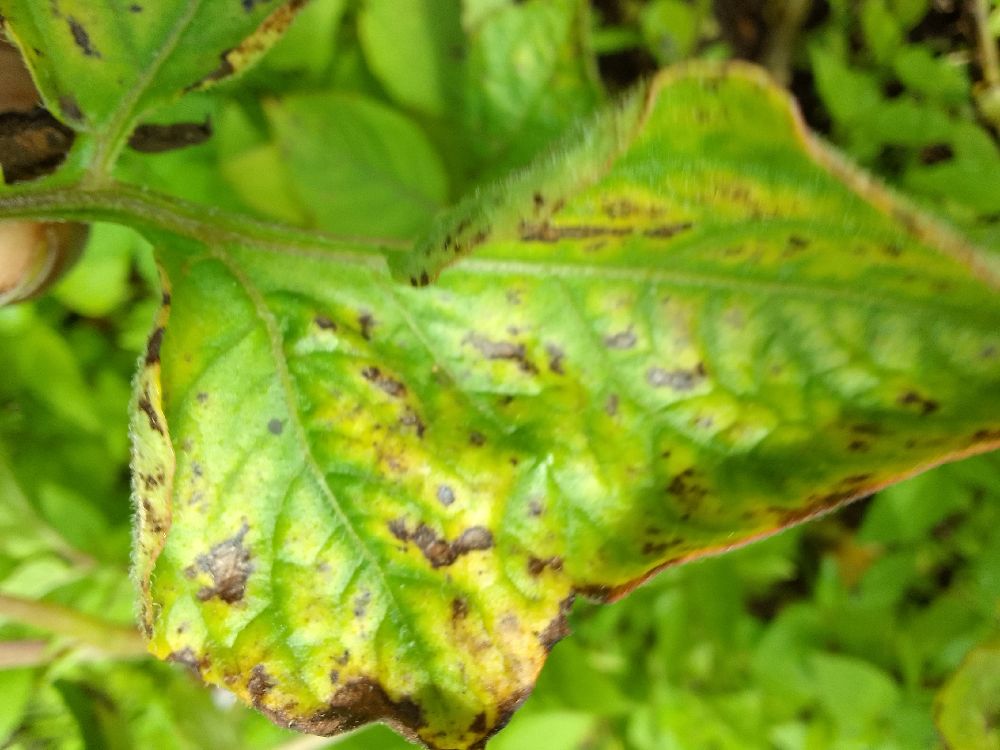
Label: Early blight